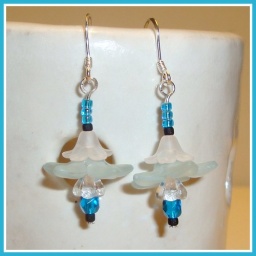
Pretty flower beads in delicate blue and white with vibrant lagoon blue faceted glass and seed beads. Sterling silver ear wires.